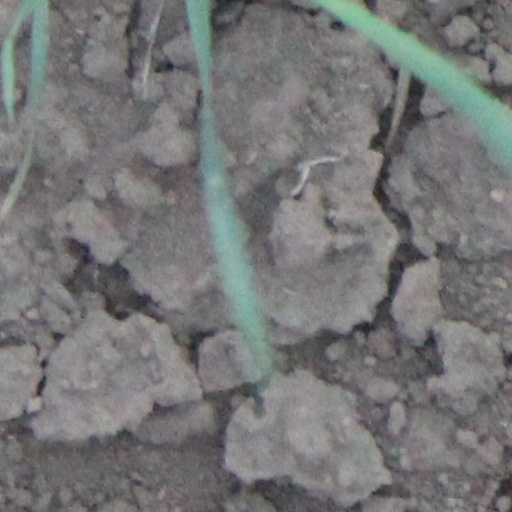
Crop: wheat